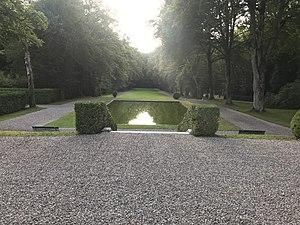
Le Bois-Murat 2019 vue Est
Situé à 4 km à l'ouest de la ville de Fribourg, entre les hameaux du Bugnon et de Nonan, le jardin d'Achille Duchêne de Bois-Murat et son